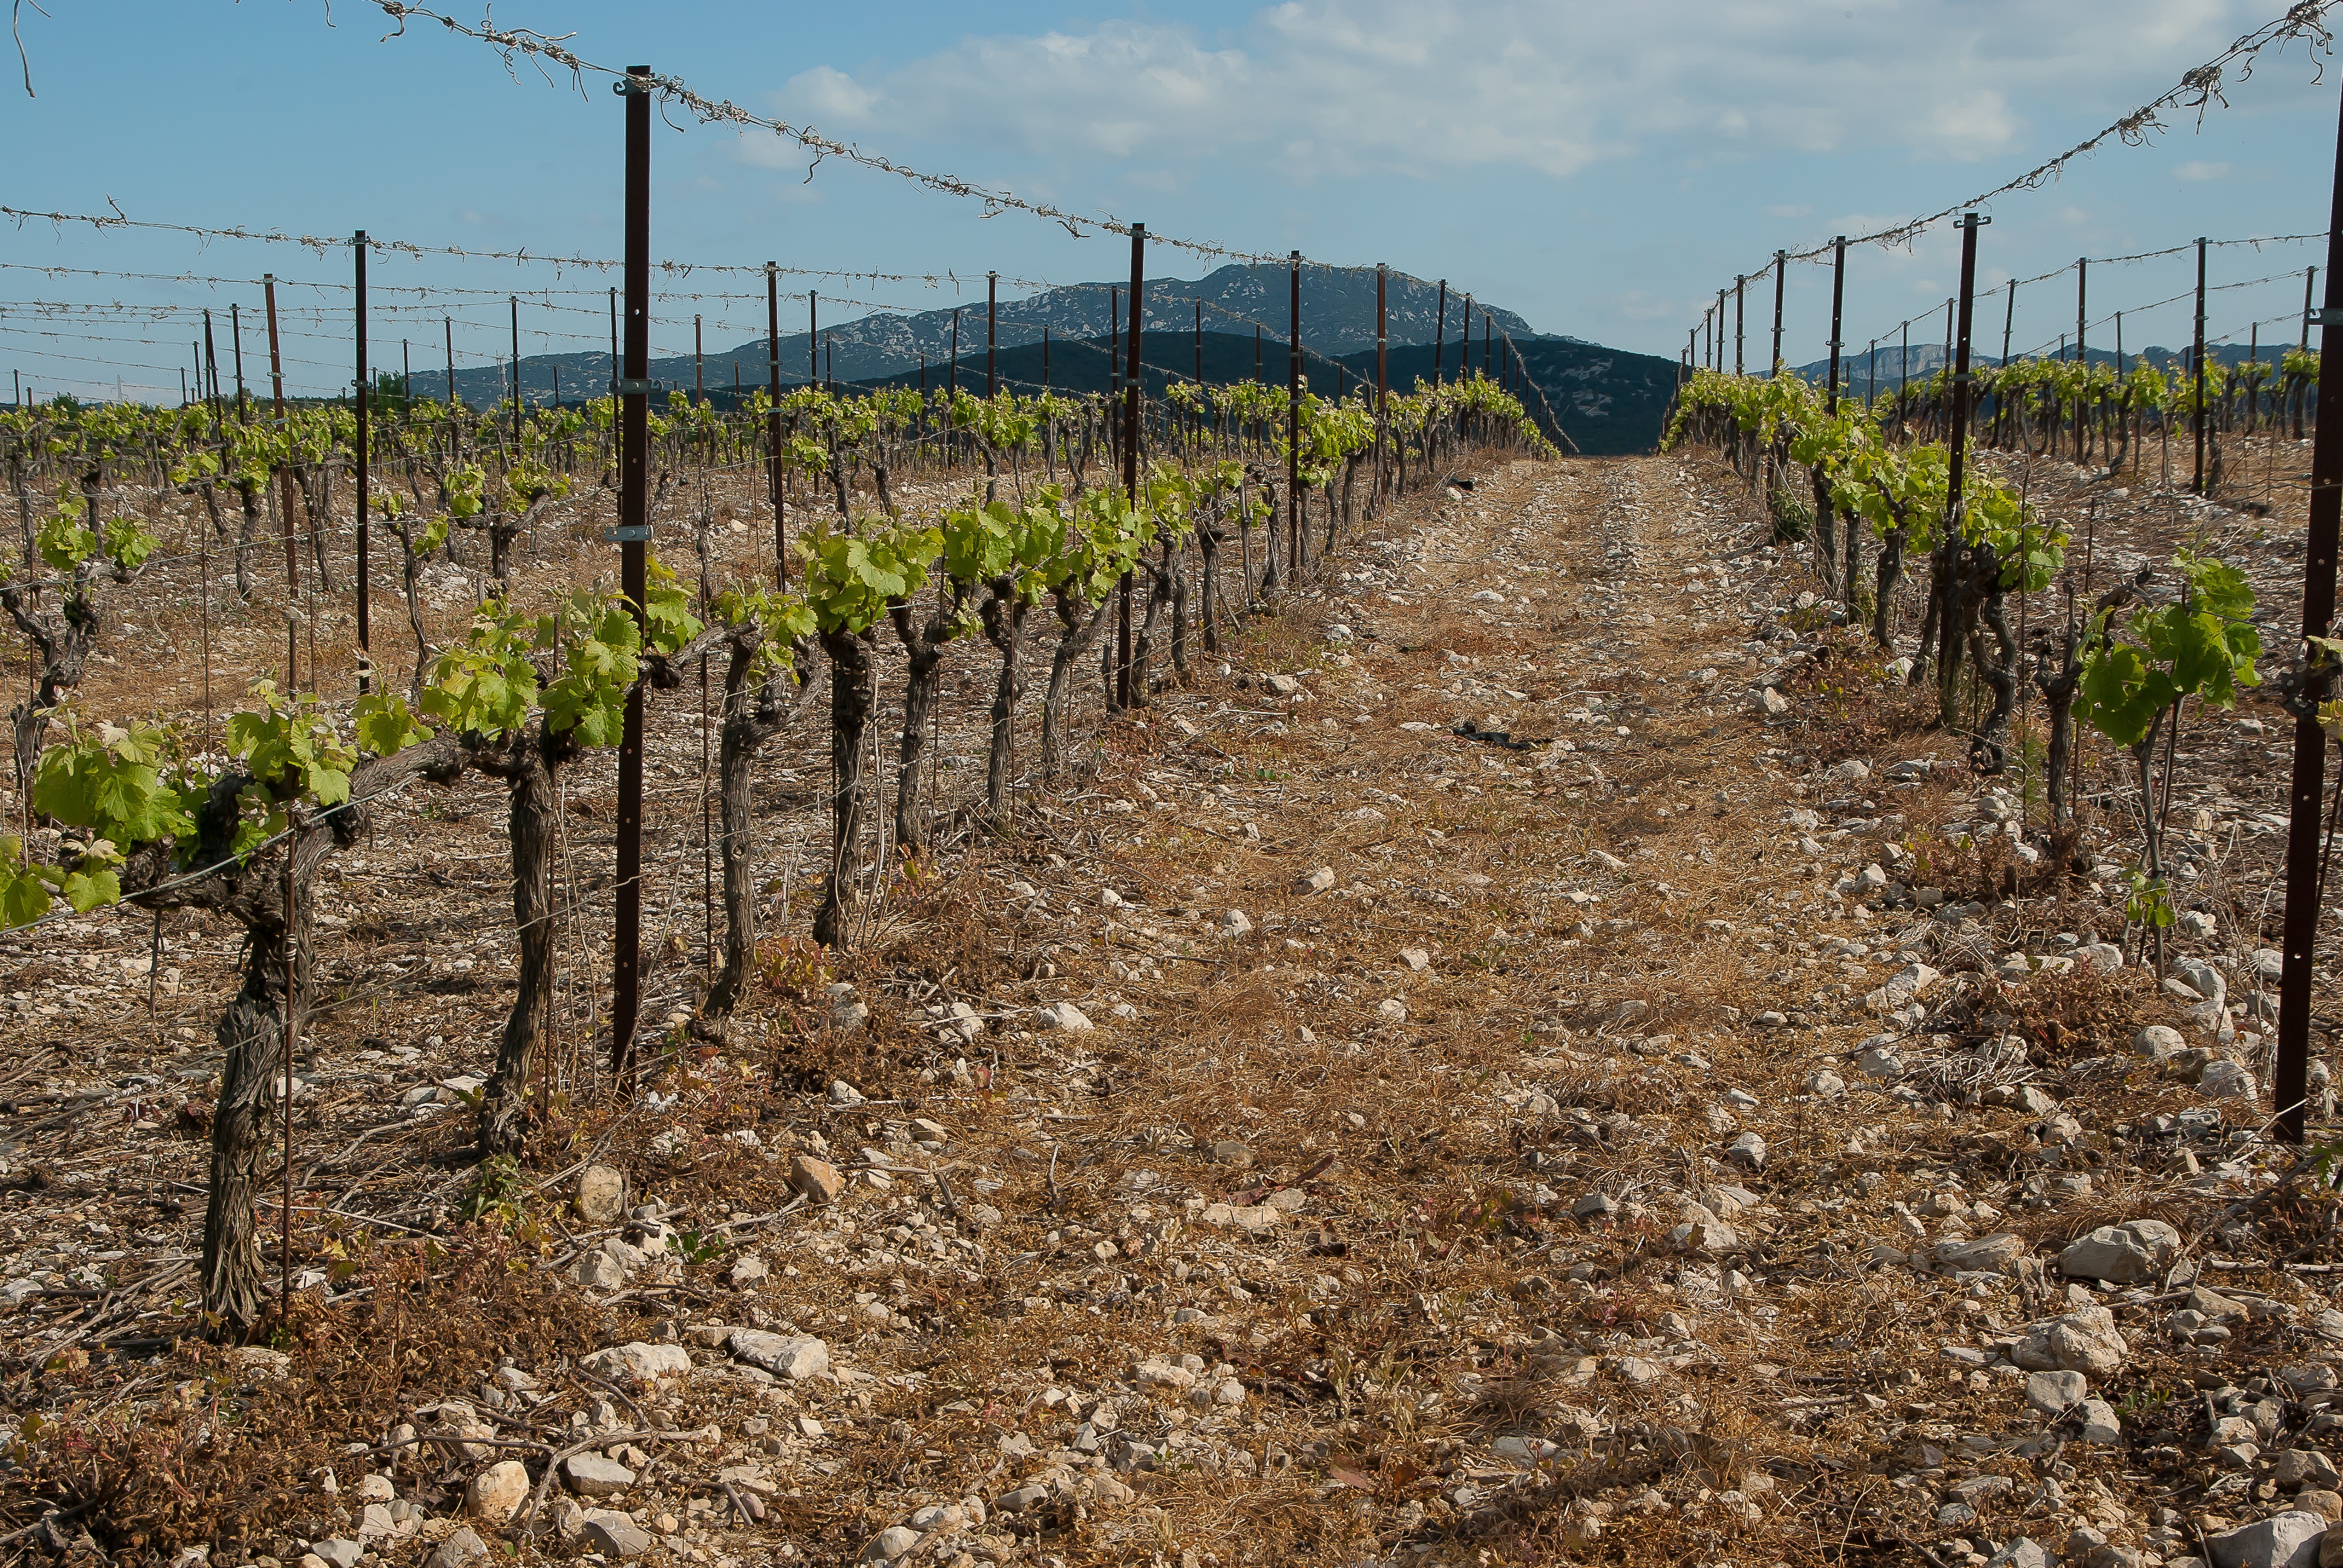
fence, track, vine, vineyard, wine, field, france, soil, agriculture, cevennes, herald, outdoor structure